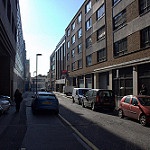
Label: street